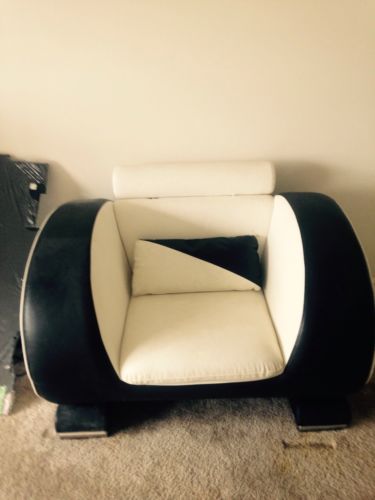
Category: sofa